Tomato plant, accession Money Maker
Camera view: bottom (45 deg); turntable rotation: 90 degrees
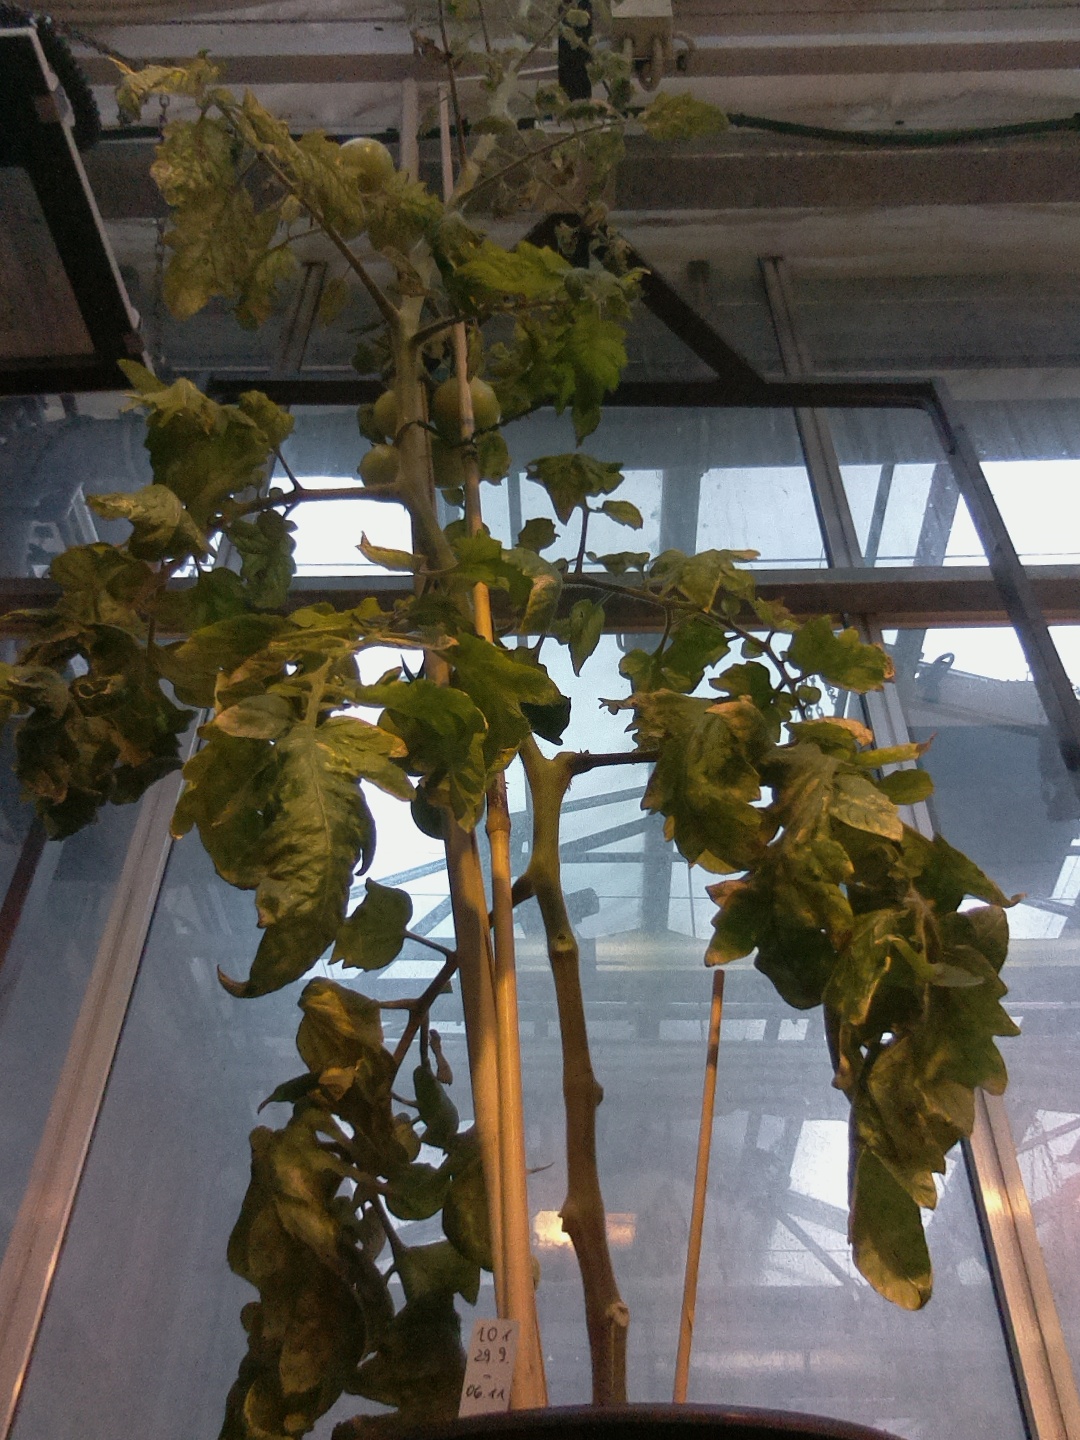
BBCH growth stage 75: 50%-60% of final fruit size